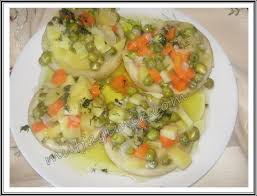
Yemek: enginar